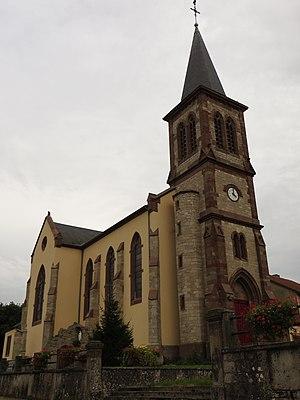
Rening eglise
Réning est une commune française située dans le département de la Moselle en région Grand Est.